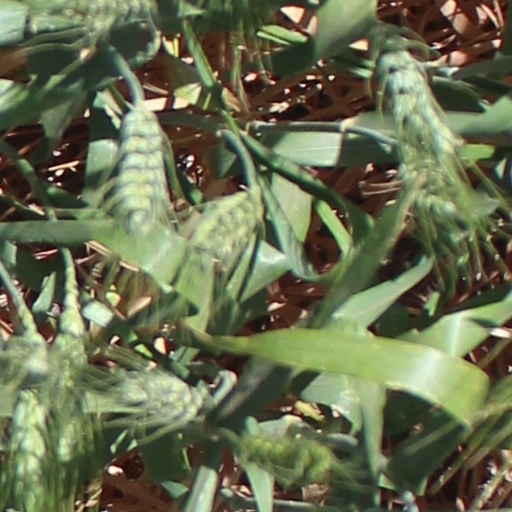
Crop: wheat